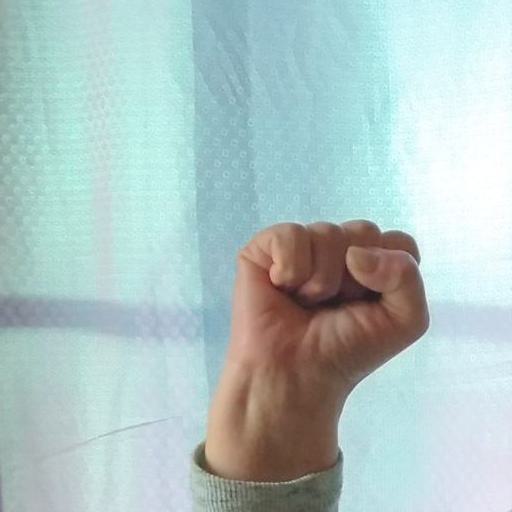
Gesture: fist